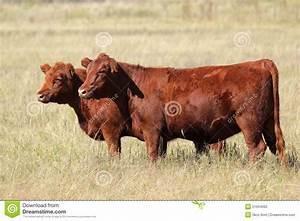
cow